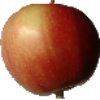
Label: Apple Red 2